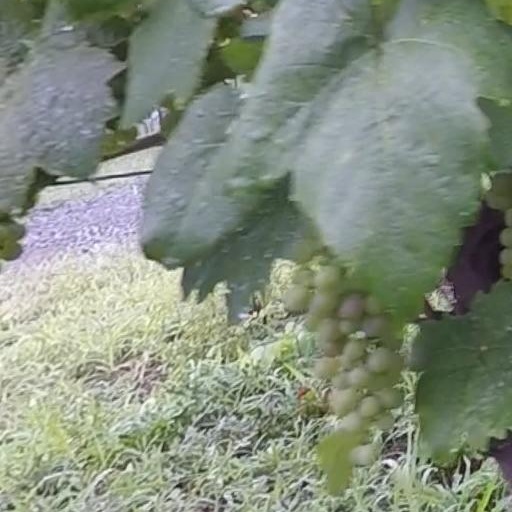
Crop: grape